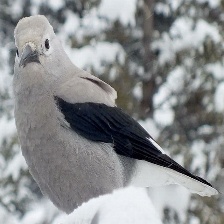
Species: CLARKS NUTCRACKER
Scientific name: NUCIFRAGA COLUMBIANA
ImageNet parent category: jay